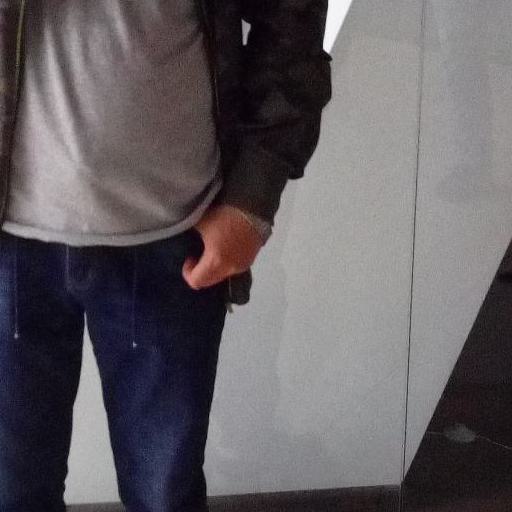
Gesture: no_gesture